Hendrik Enno van Gelder

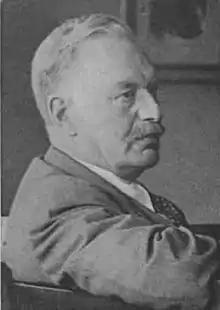
H.E. van Gelder

Hendrik Enno van Gelder also known as H.E. van Gelder (February 16, 1876 - June 24, 1960) was a Dutch archivist and museum director. He was also an art historian and author of several books about art.